Getúlio Vargas

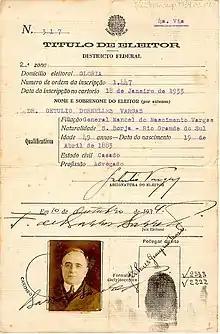
Vargas's voter registration, October 1934. His date of birth had already been changed to 1883.

The adjustment from the Old Republic to a new regime was painful despite Vargas's reforms. After a rebellion broke out in Recife in May 1931, Aranha and General Leite de Castro presented Vargas with a decree which would declare martial law for mutinies. Vargas told them to redraft it, and Aranha told Vargas's secretary, "This Getúlio has a passive resistance that is enervating." While Vargas increased his support with senior army officers, bloody riots broke out in Recife in October 1931. In February 1932, the Democratic Party of São Paulo joined forces with Republicans in a united front against Vargas. There was even a front in Vargas's home state of Rio Grande do Sul, pushing for a seven-point program, the instant restoration of individuals' rights, the guarantee of freedom of the press, and the election of a constituent assembly. At this point, some foreign diplomats had much doubt Vargas had any control of events, observing the division between revolutionary leaders and unrest in the country.